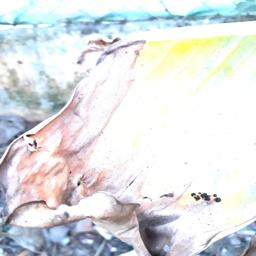
Label: POTASSIUM DEFICIENCY